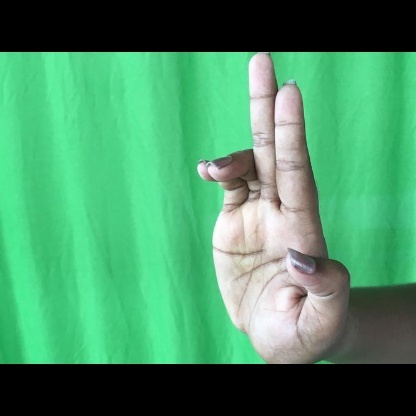
Mudra: Ardhapathaka